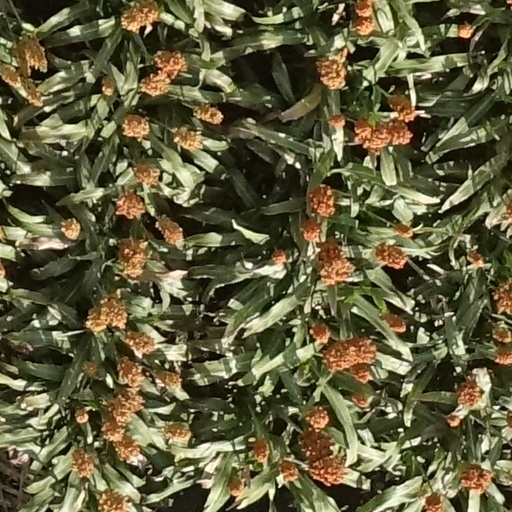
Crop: sorghum